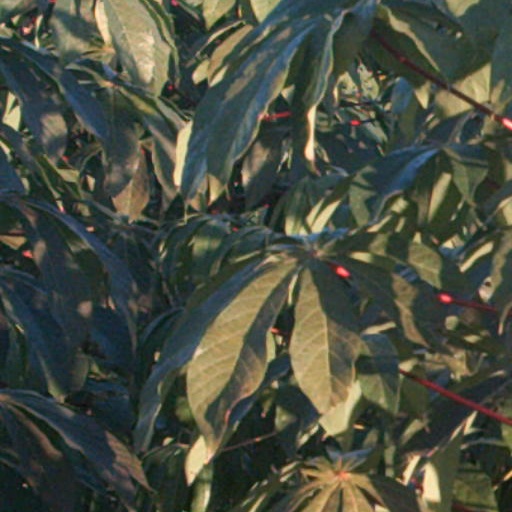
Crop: cassava